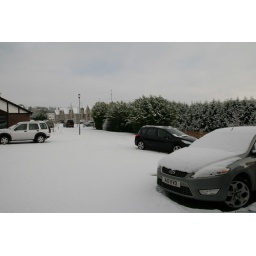
After the first covering of snow, with my car parked in the street after it slid off the driveway earlier.